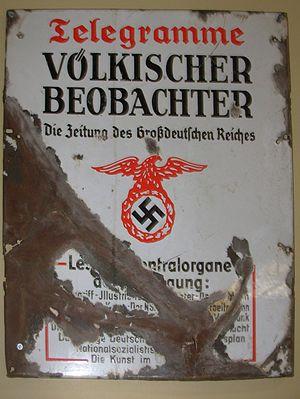
Panneau de publicité pour le Völkischer Beobachter Català: Plafó propagandístic del Völkischer Beobachter
Le Völkischer Beobachter fut l'organe de presse officiel du Parti national-socialiste des travailleurs allemands de 1920 à 1945.